Air data inertial reference unit

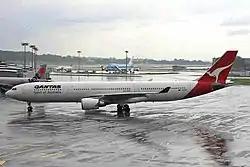
VH-QPG, the aircraft involved as flight 71

On 7 February 2008, a similar aircraft (VH-EBC) operated by Qantas subsidiary Jetstar Airways was involved in a similar occurrence while conducting the JQ7 service from Sydney to Ho Chi Minh City, Vietnam. In this event - which occurred east of Learmonth - many of the same errors occurred in the ADIRU unit. The crew followed the relevant procedure applicable at the time and the flight continued without problems.